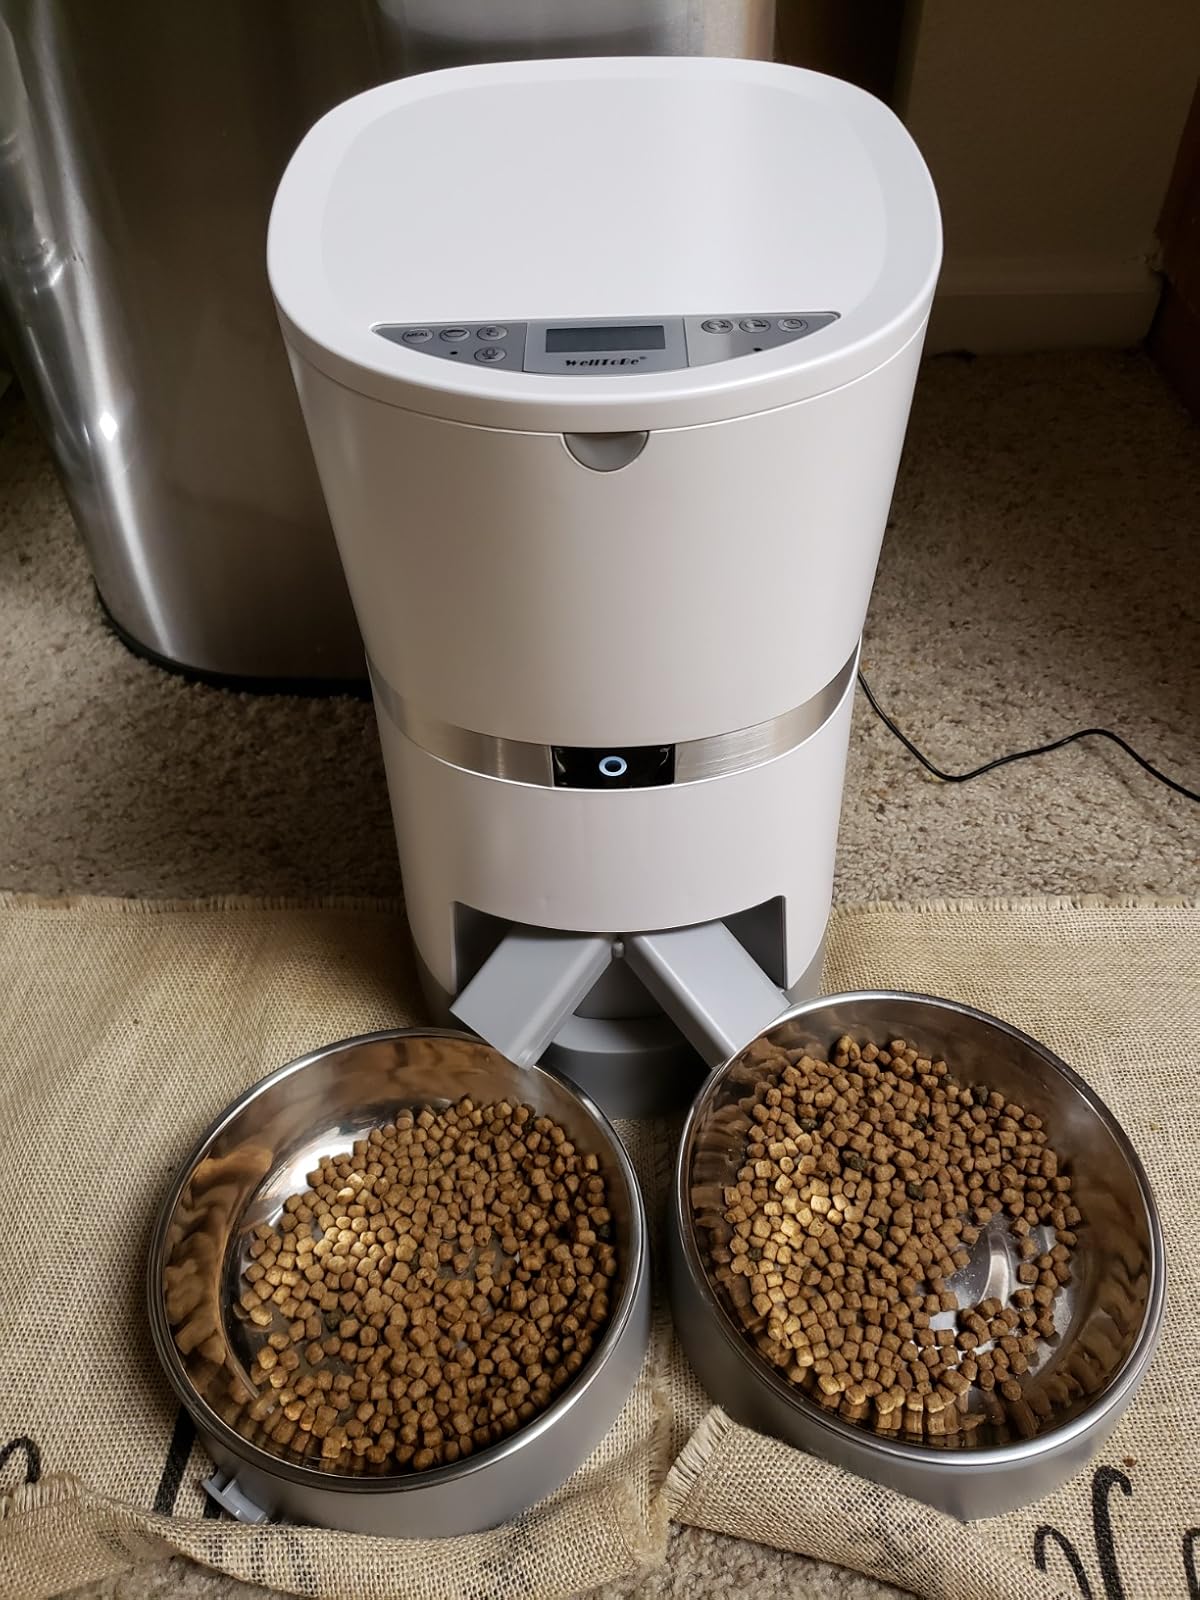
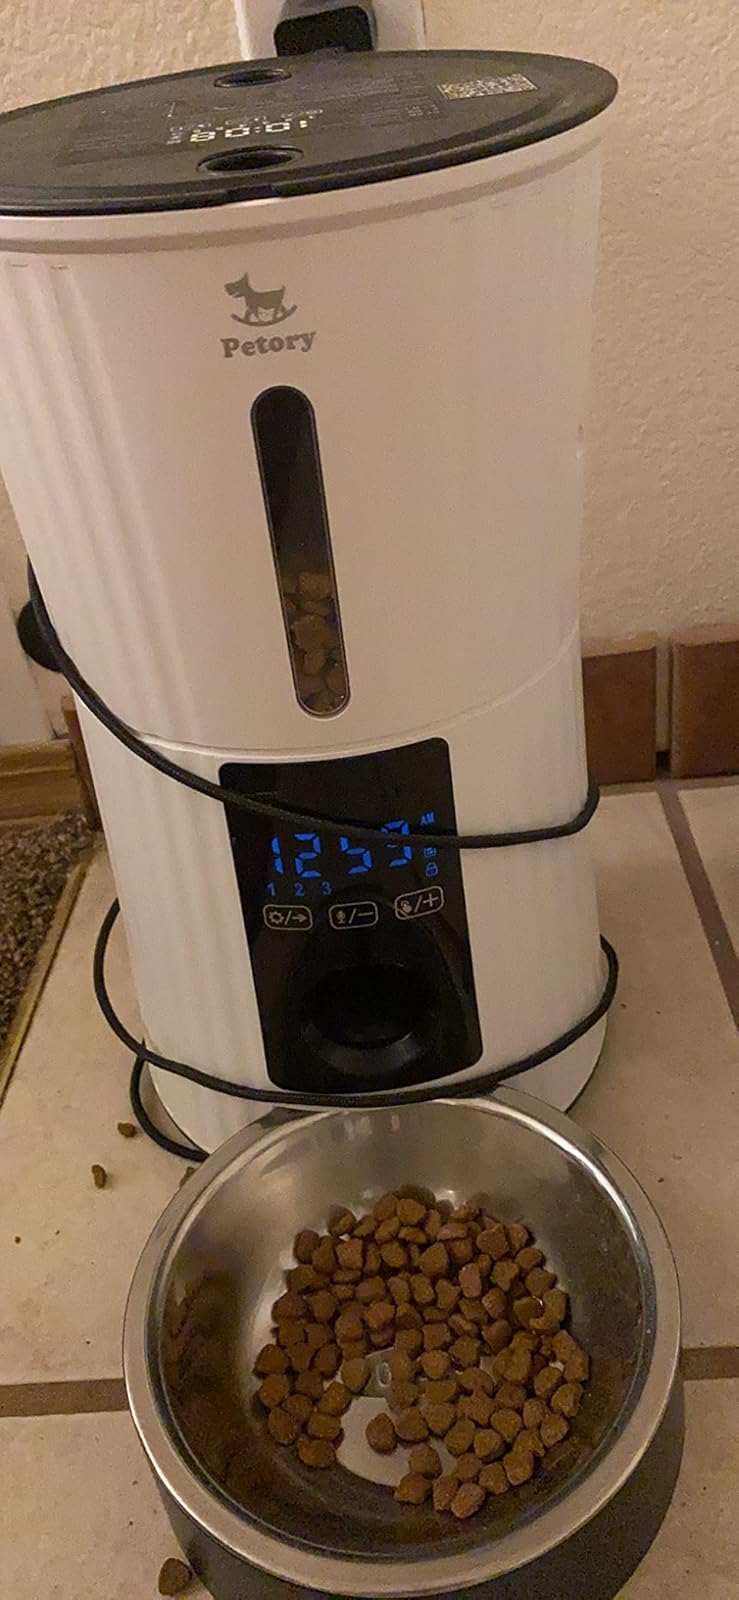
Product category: items_feeder
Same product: no